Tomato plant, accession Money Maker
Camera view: bottom (45 deg); turntable rotation: 270 degrees
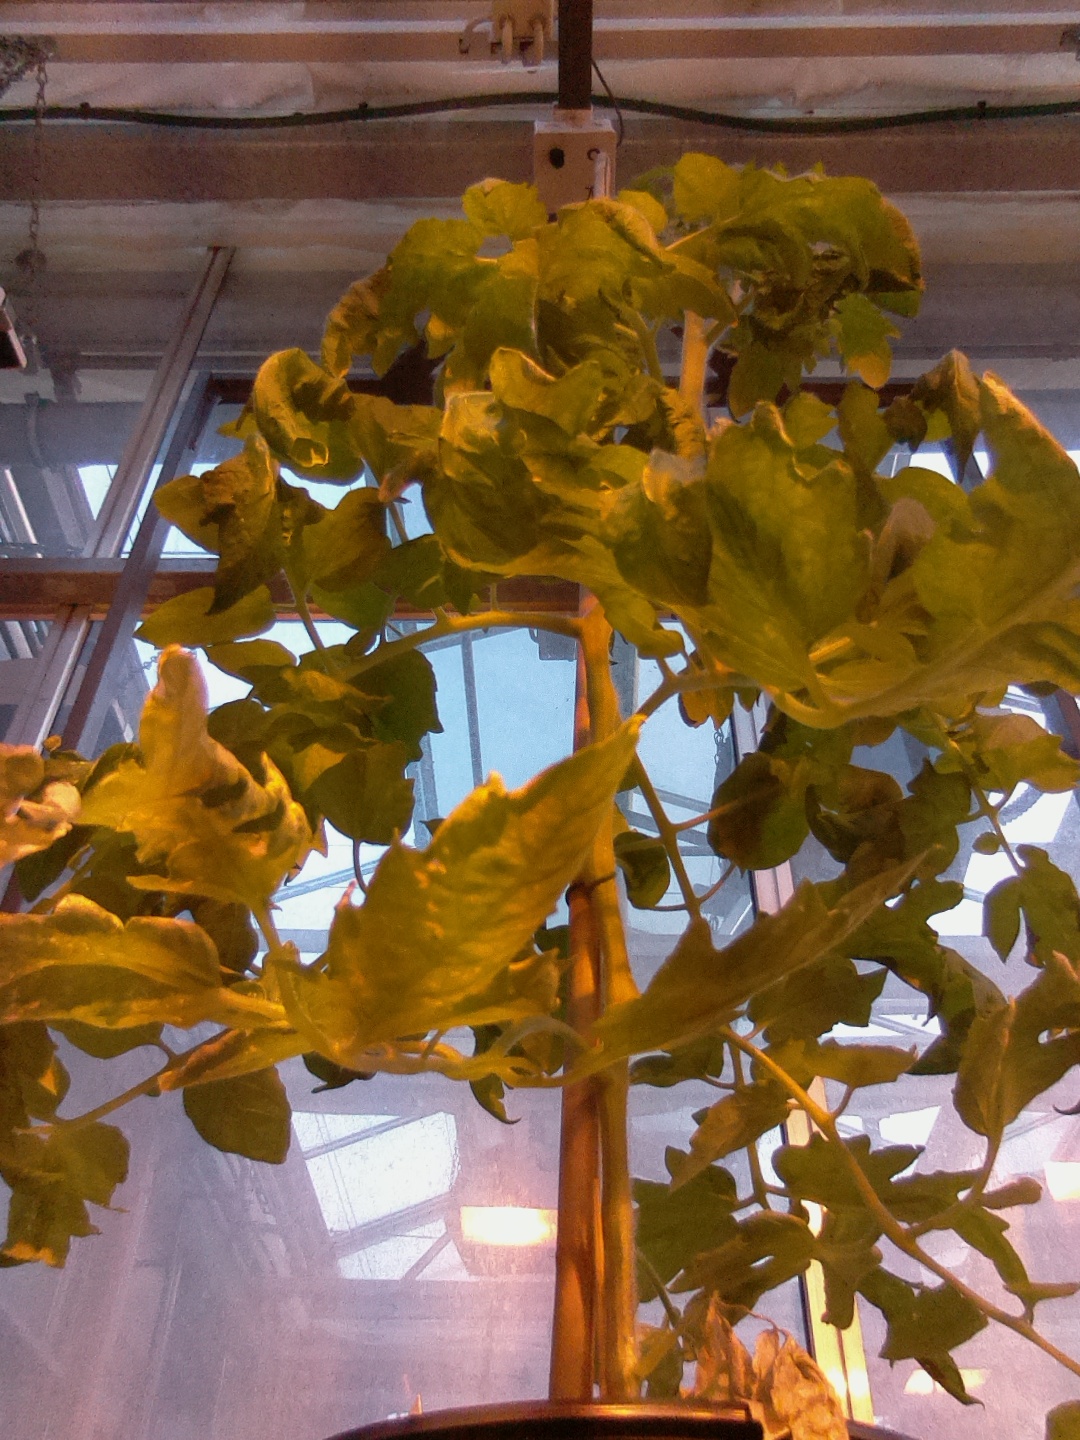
BBCH growth stage 68: Full flowering, 80%-90% of flowers open, more petals falling